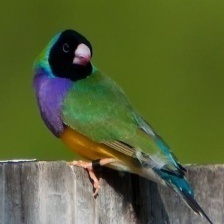
Species: GOULDIAN FINCH
Scientific name: ERYTHRURA GOULDIAE
ImageNet parent category: house_finch